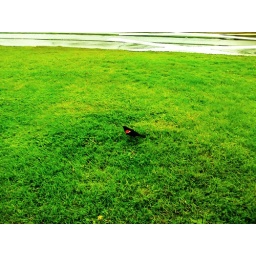
I loved these birds in Canada. They were all black with a spot of red on the top of the wing.